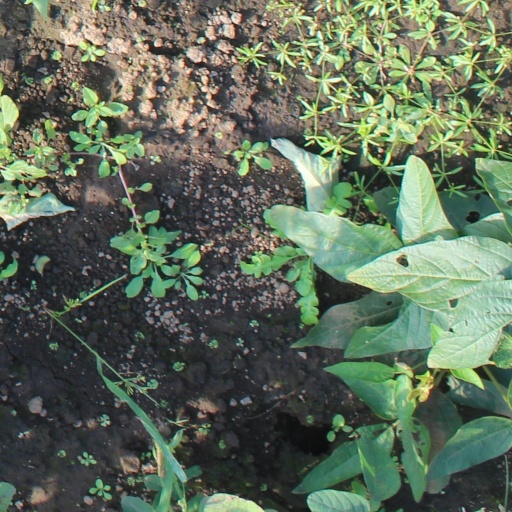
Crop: soybean